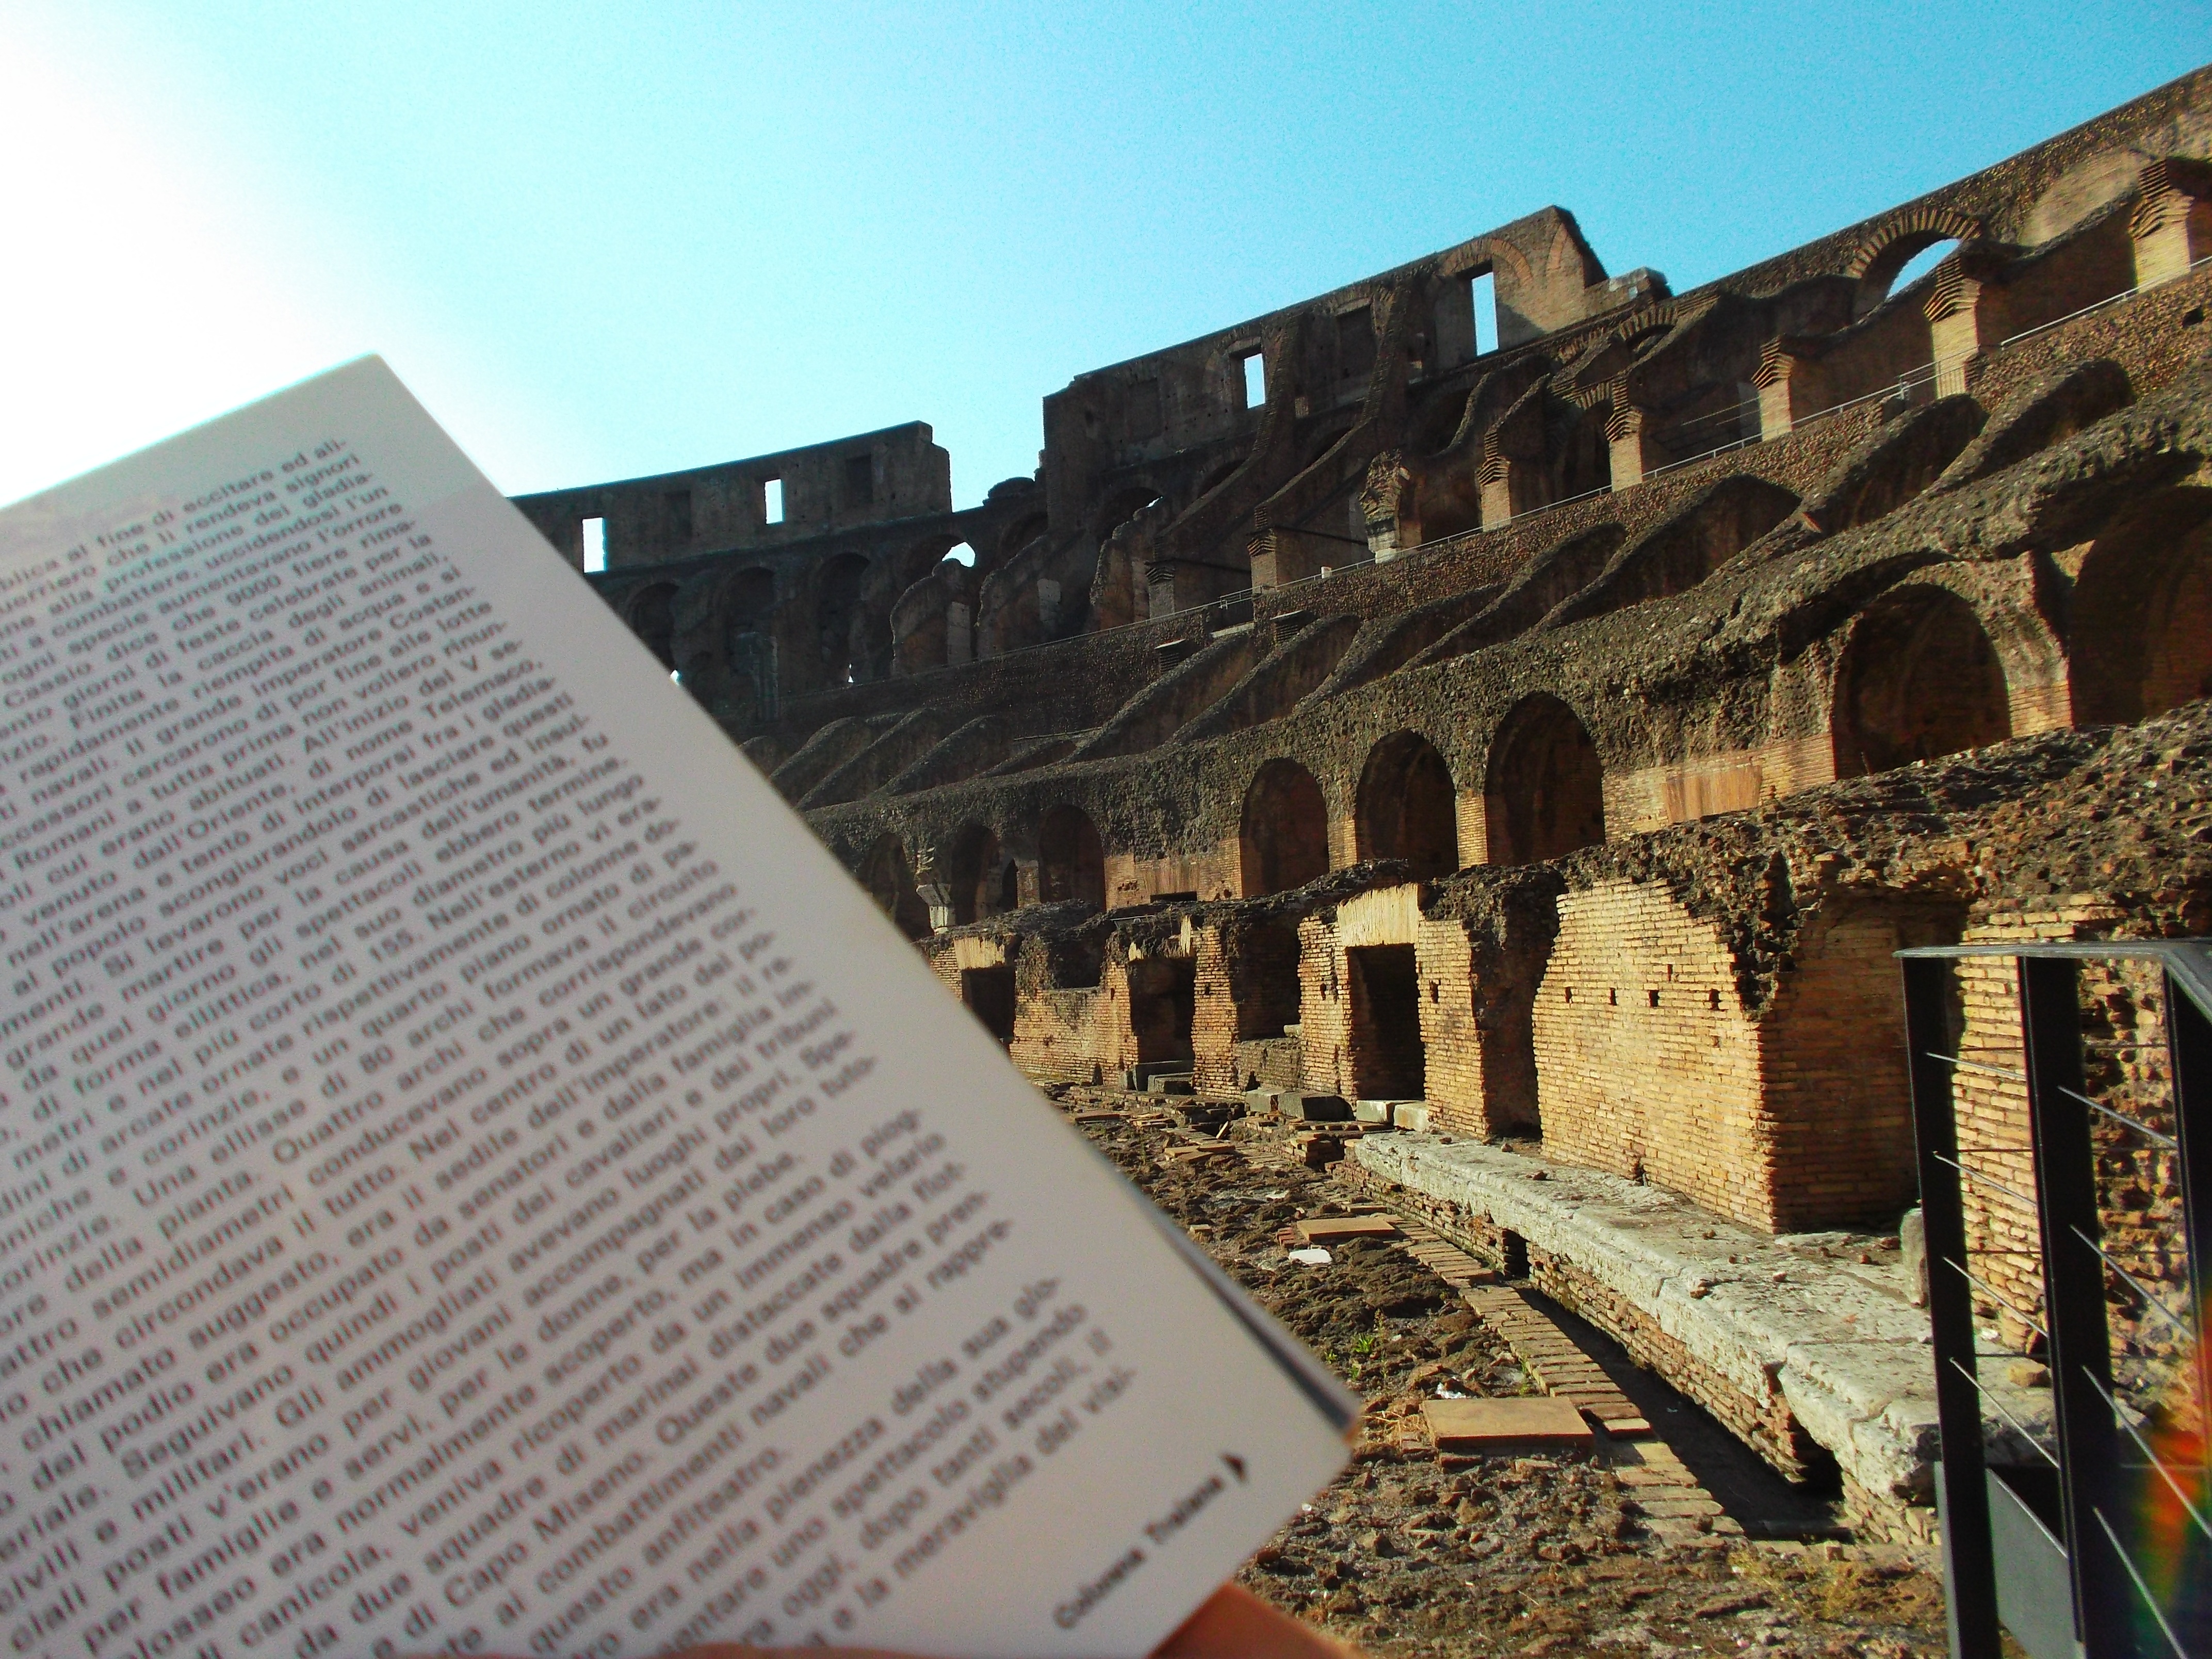
book, open book, colosseum, rome, culture, ancient history